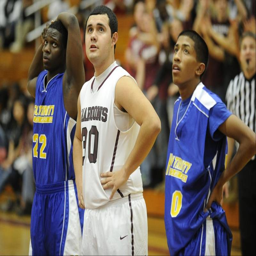
images vs boys basketball game .